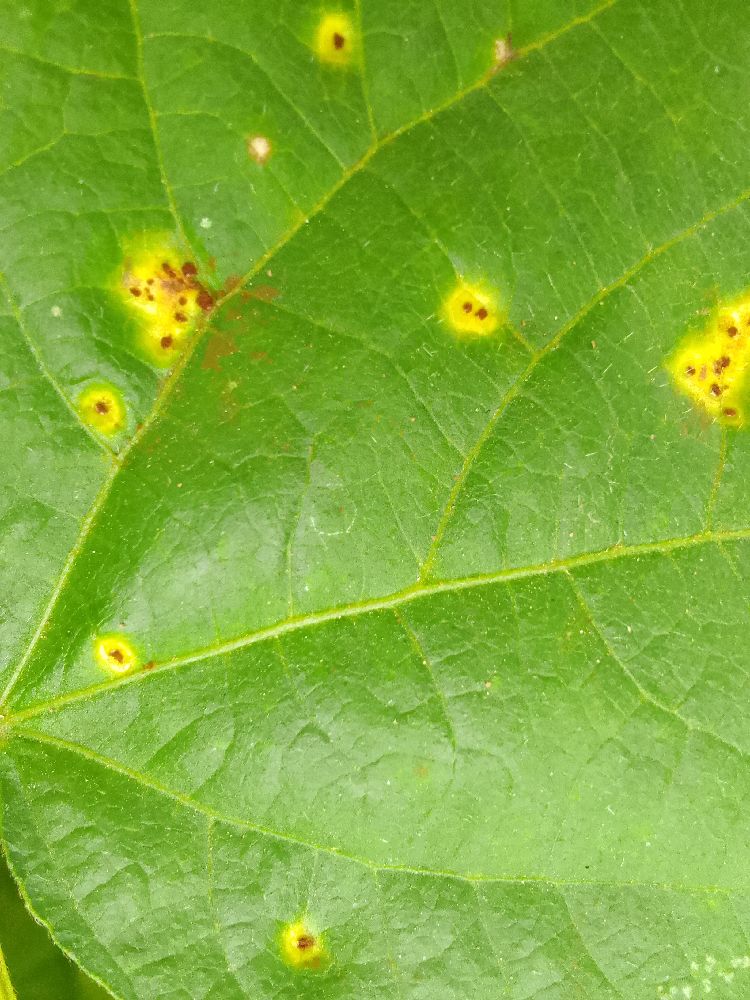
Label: rust